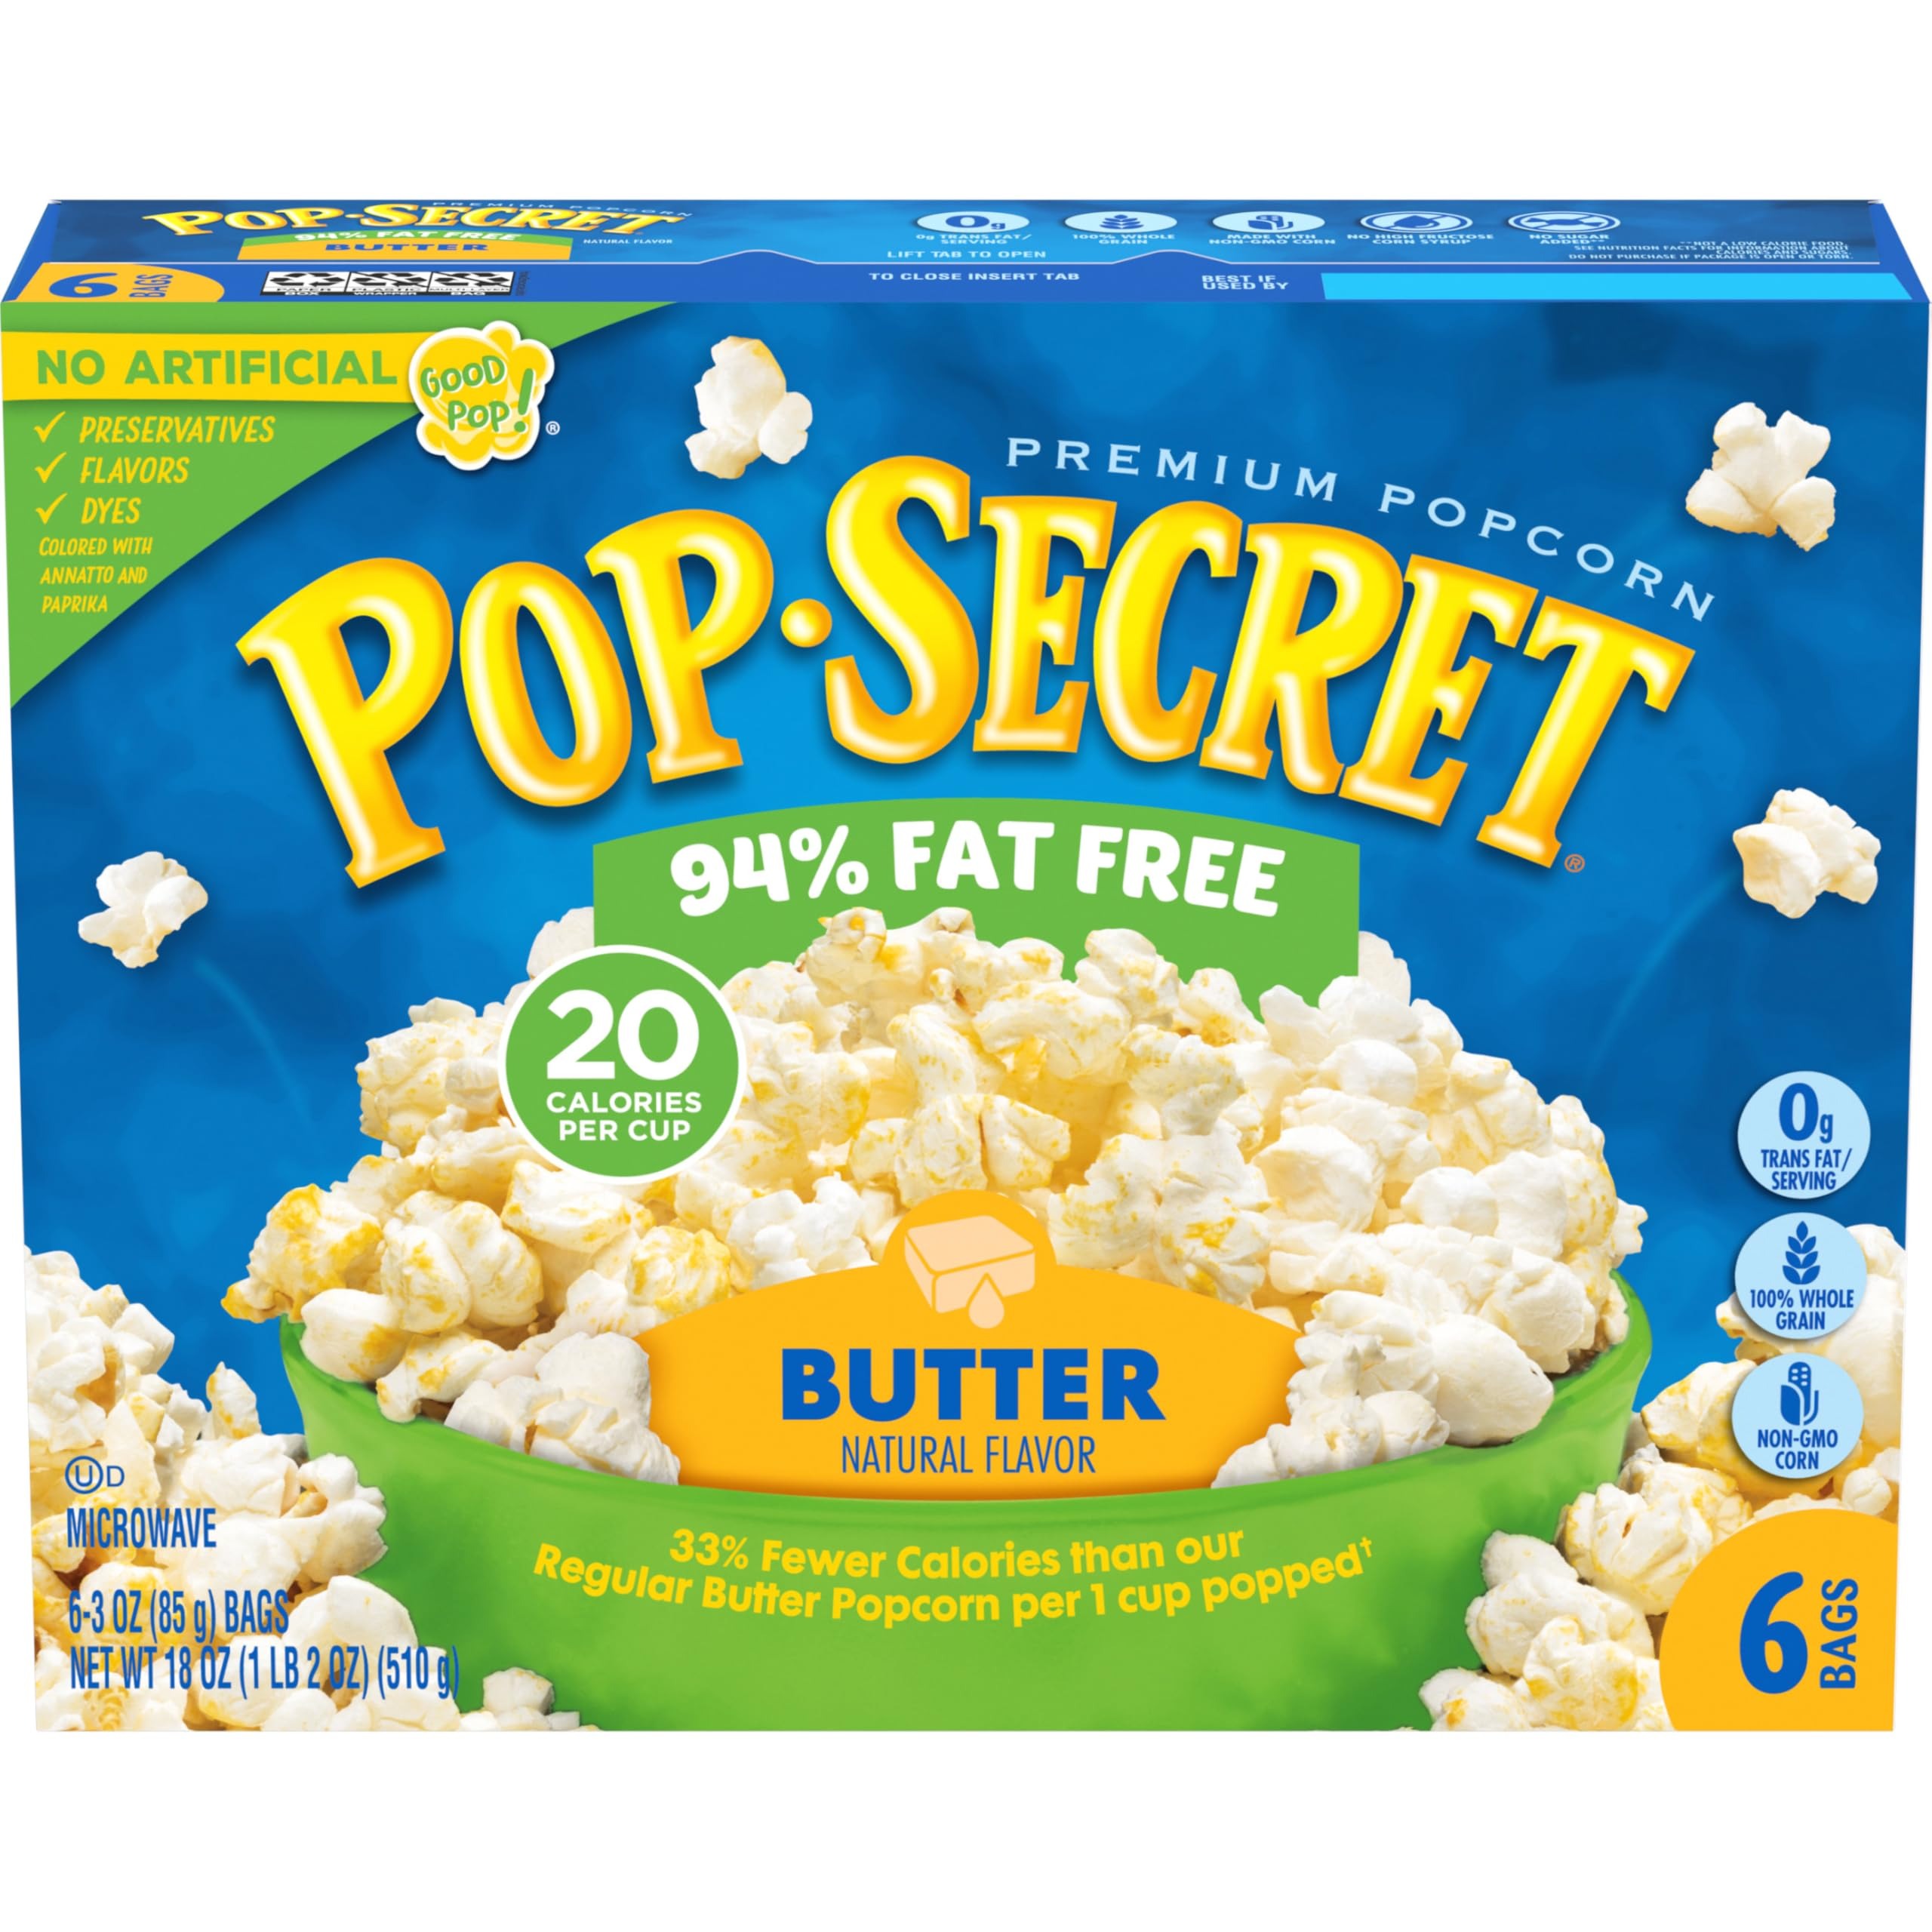
Item Name: Pop Secret 94% Fat Free Butter Popcorn, 6 Count Boxes (Pack of 6)
Bullet Point 1: Pack of six, 6 count boxes (total of 36 microwavable popcorn bags)
Bullet Point 2: Don't call it "low fat" to its face. It's all big buttery crunch.
Bullet Point 3: Easy popping instructions located on the bag
Bullet Point 4: Made in the USA; Kosher dairy
Value: 108.0
Unit: Ounce

Price: 7.29